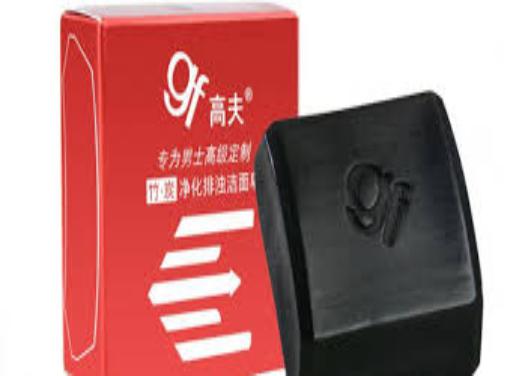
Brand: GF
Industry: Necessities